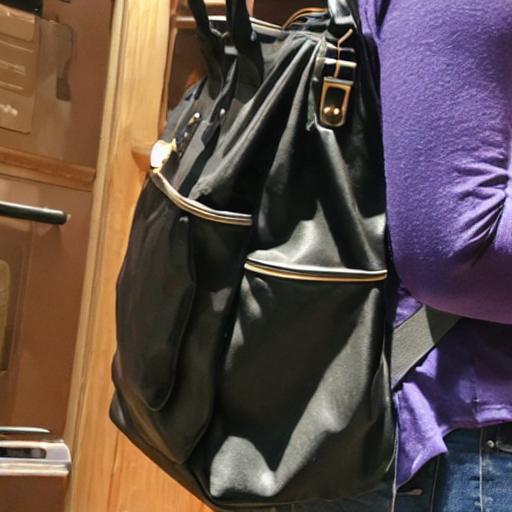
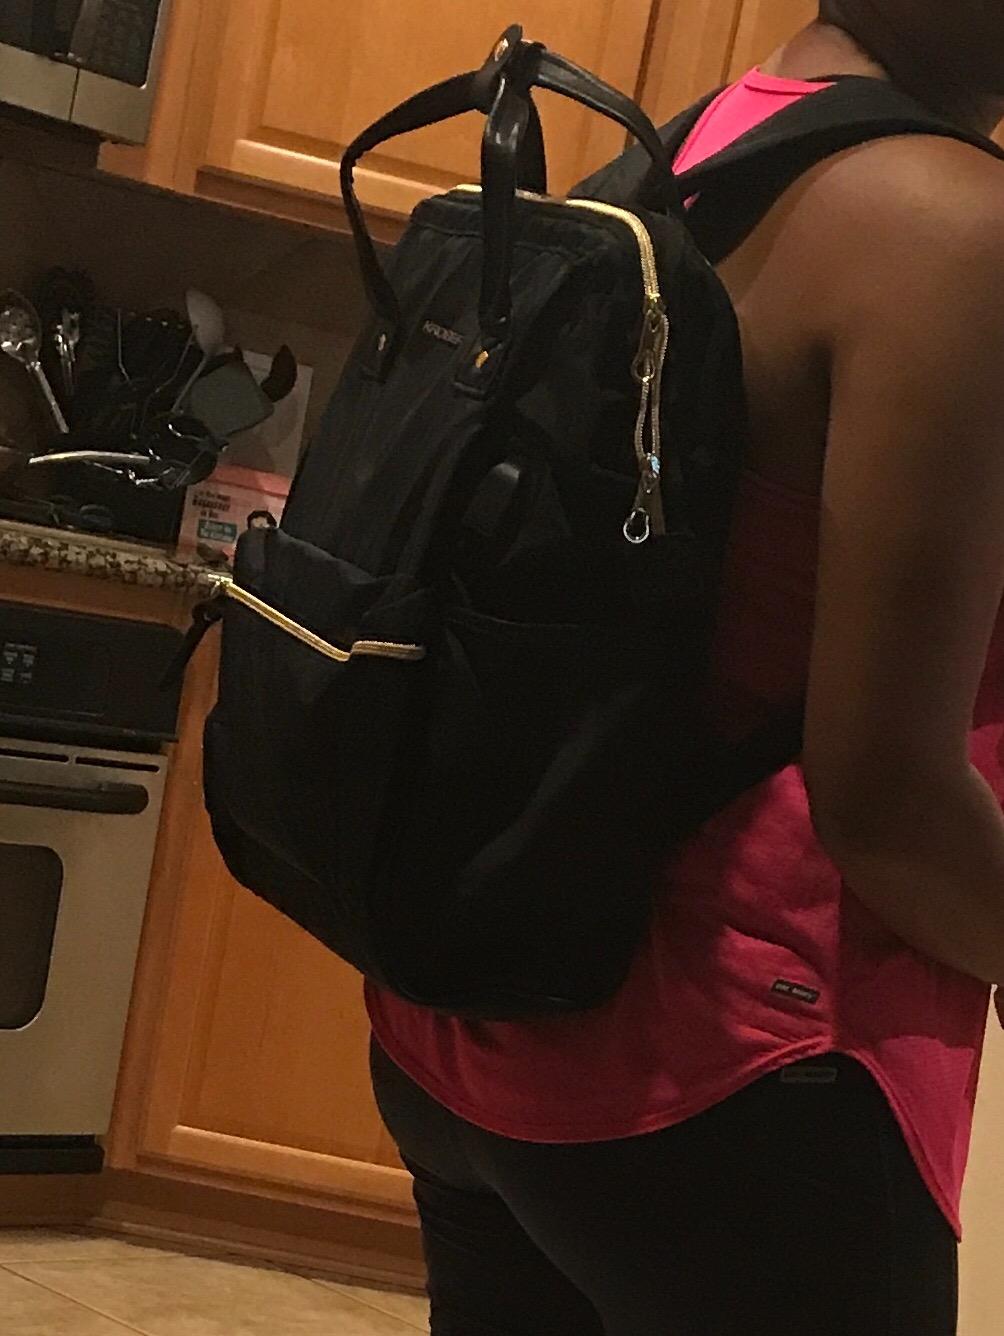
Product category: bag
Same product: no